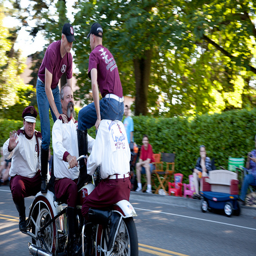
A couple of men riding on to of motorcycles with other men sitting on their shoulders.
Five men on motorcycle appearing to balancing acrobatically.
There is a group of people riding on a motorcycle
A group of men in matching outfits doing a motorcycle stunt while people watch.
a small group of people sitting on a motorcycle